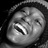
Emotion: happy